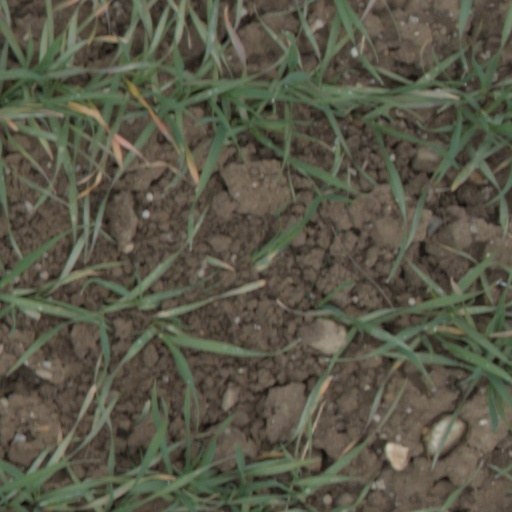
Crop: wheat